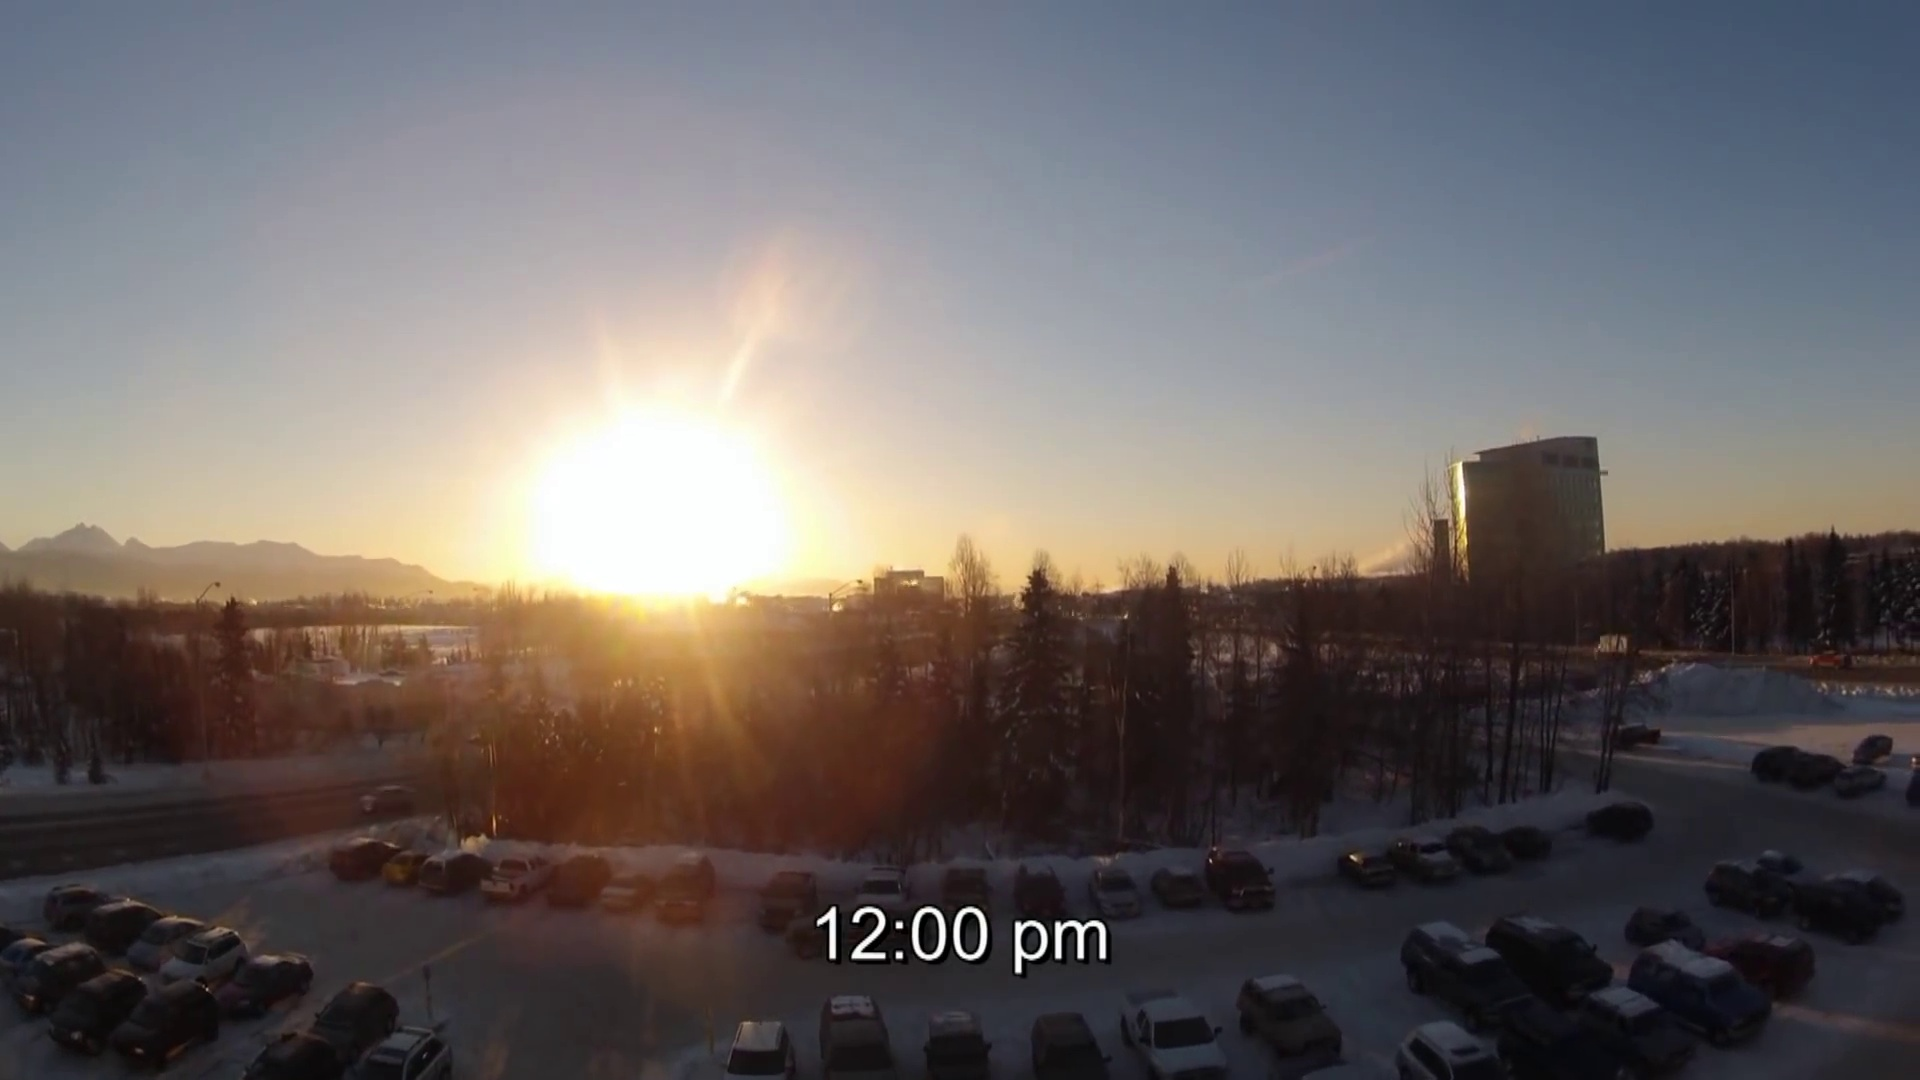
Fire: no
Smoke: no